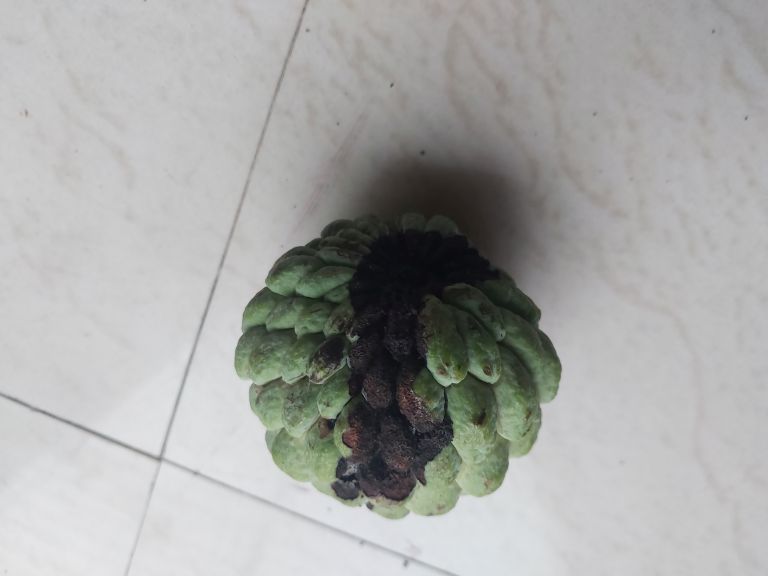
Disease label: Diplodia Rot